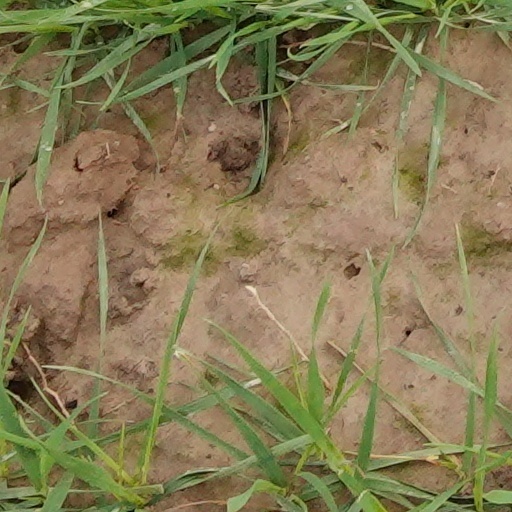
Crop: wheat